John Currin

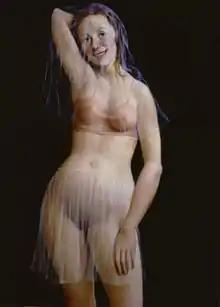
"The Veil" , oil on canvas by John Currin

He has had retrospective exhibitions at the Whitney Museum of American Art and the Museum of Contemporary Art, Chicago and is represented in the permanent collections of the Hirshhorn Museum and Sculpture Garden and the Tate Gallery. Currin's Whitney retrospective of 2004 showcased the development of his career through over 40 of his displayed paintings.